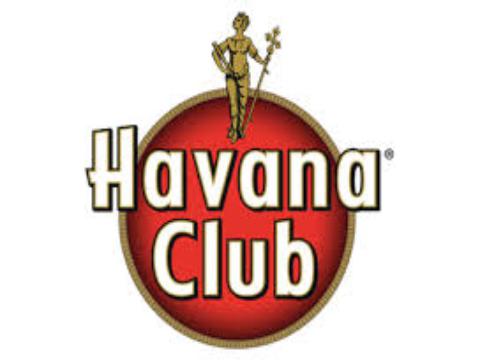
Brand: Havana Club
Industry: Necessities